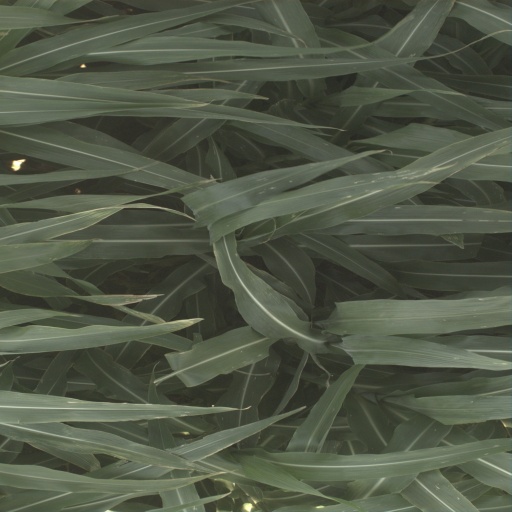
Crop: sorghum